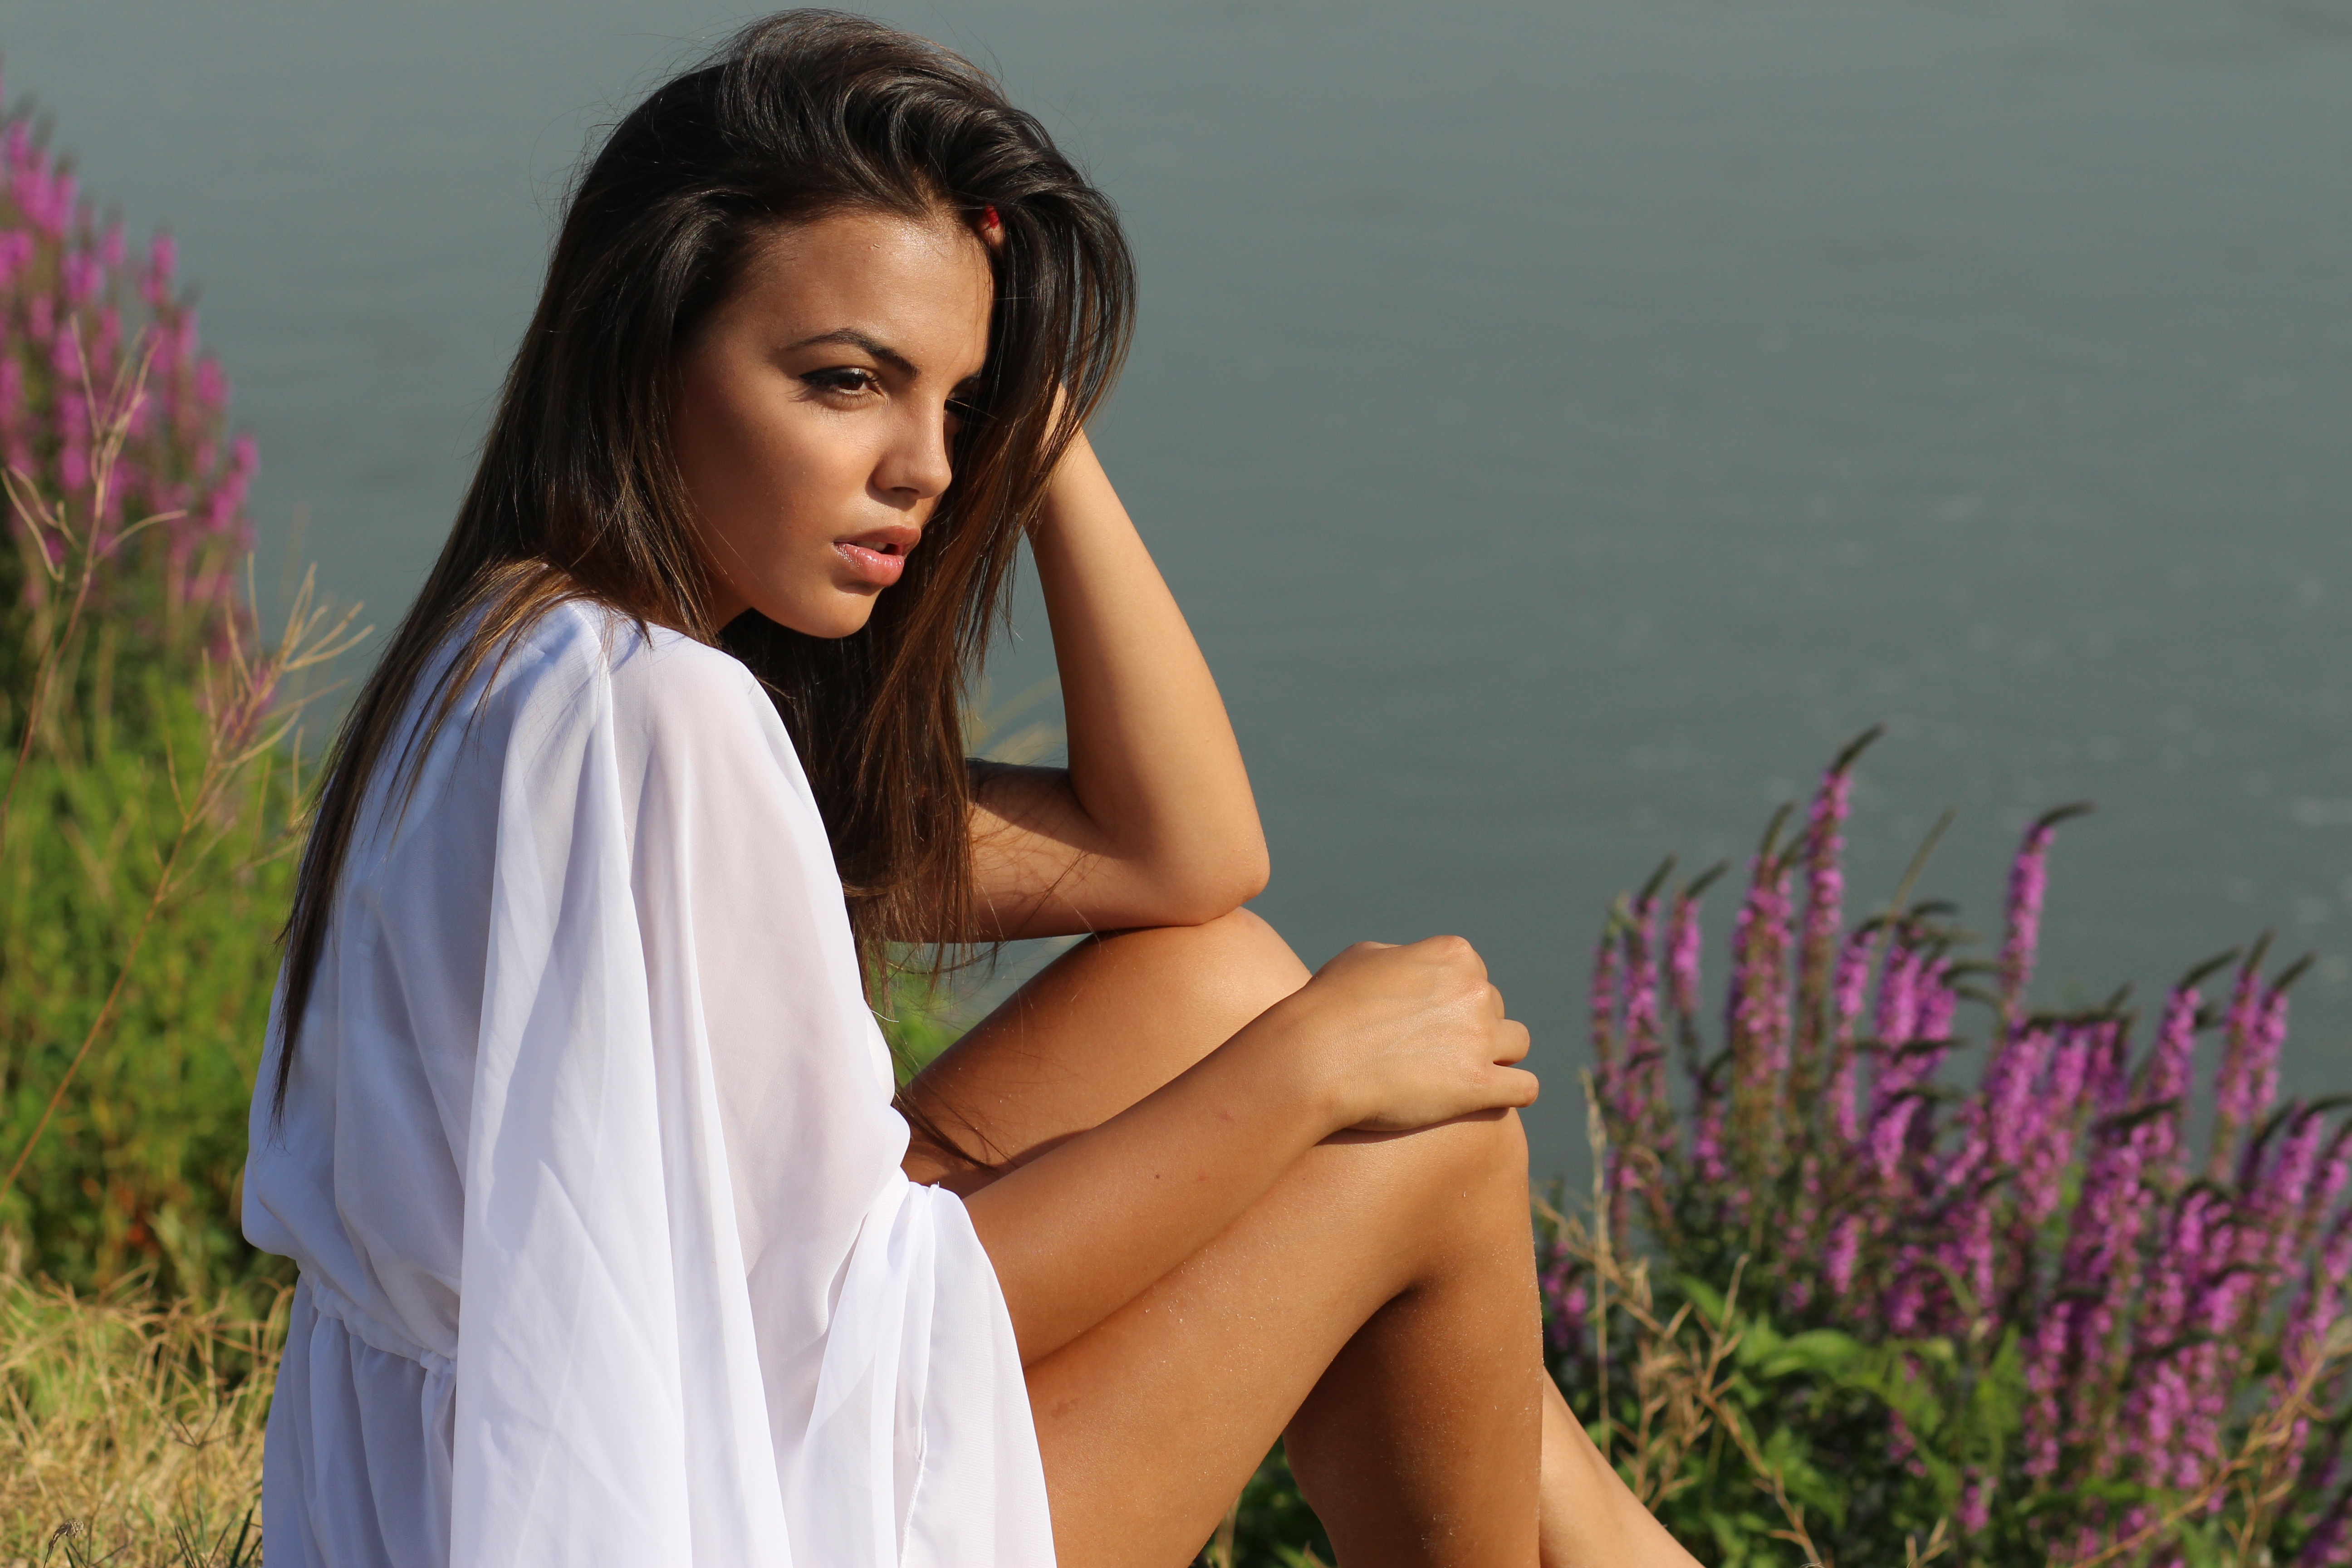
person, girl, woman, hair, white, photography, flower, lake, leg, portrait, model, spring, sitting, brown, fashion, lady, hairstyle, long hair, human body, dress, eye, skin, beauty, sensual, abdomen, photo shoot, brown hair, portrait photography, human positions, art model